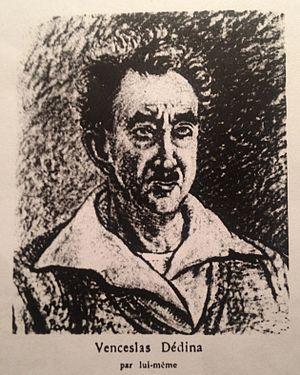
Venceslas Dedina par lui-même
Venceslas Dédina, parfois orthographié Wenceslas Dedina, ou tchéque Václav Dědina, né le 21 août 1872 à Prague et mort le 24 août 1945 à Paris, est un graveur, peintre et sculpteur français d'origine austro-hongroise.